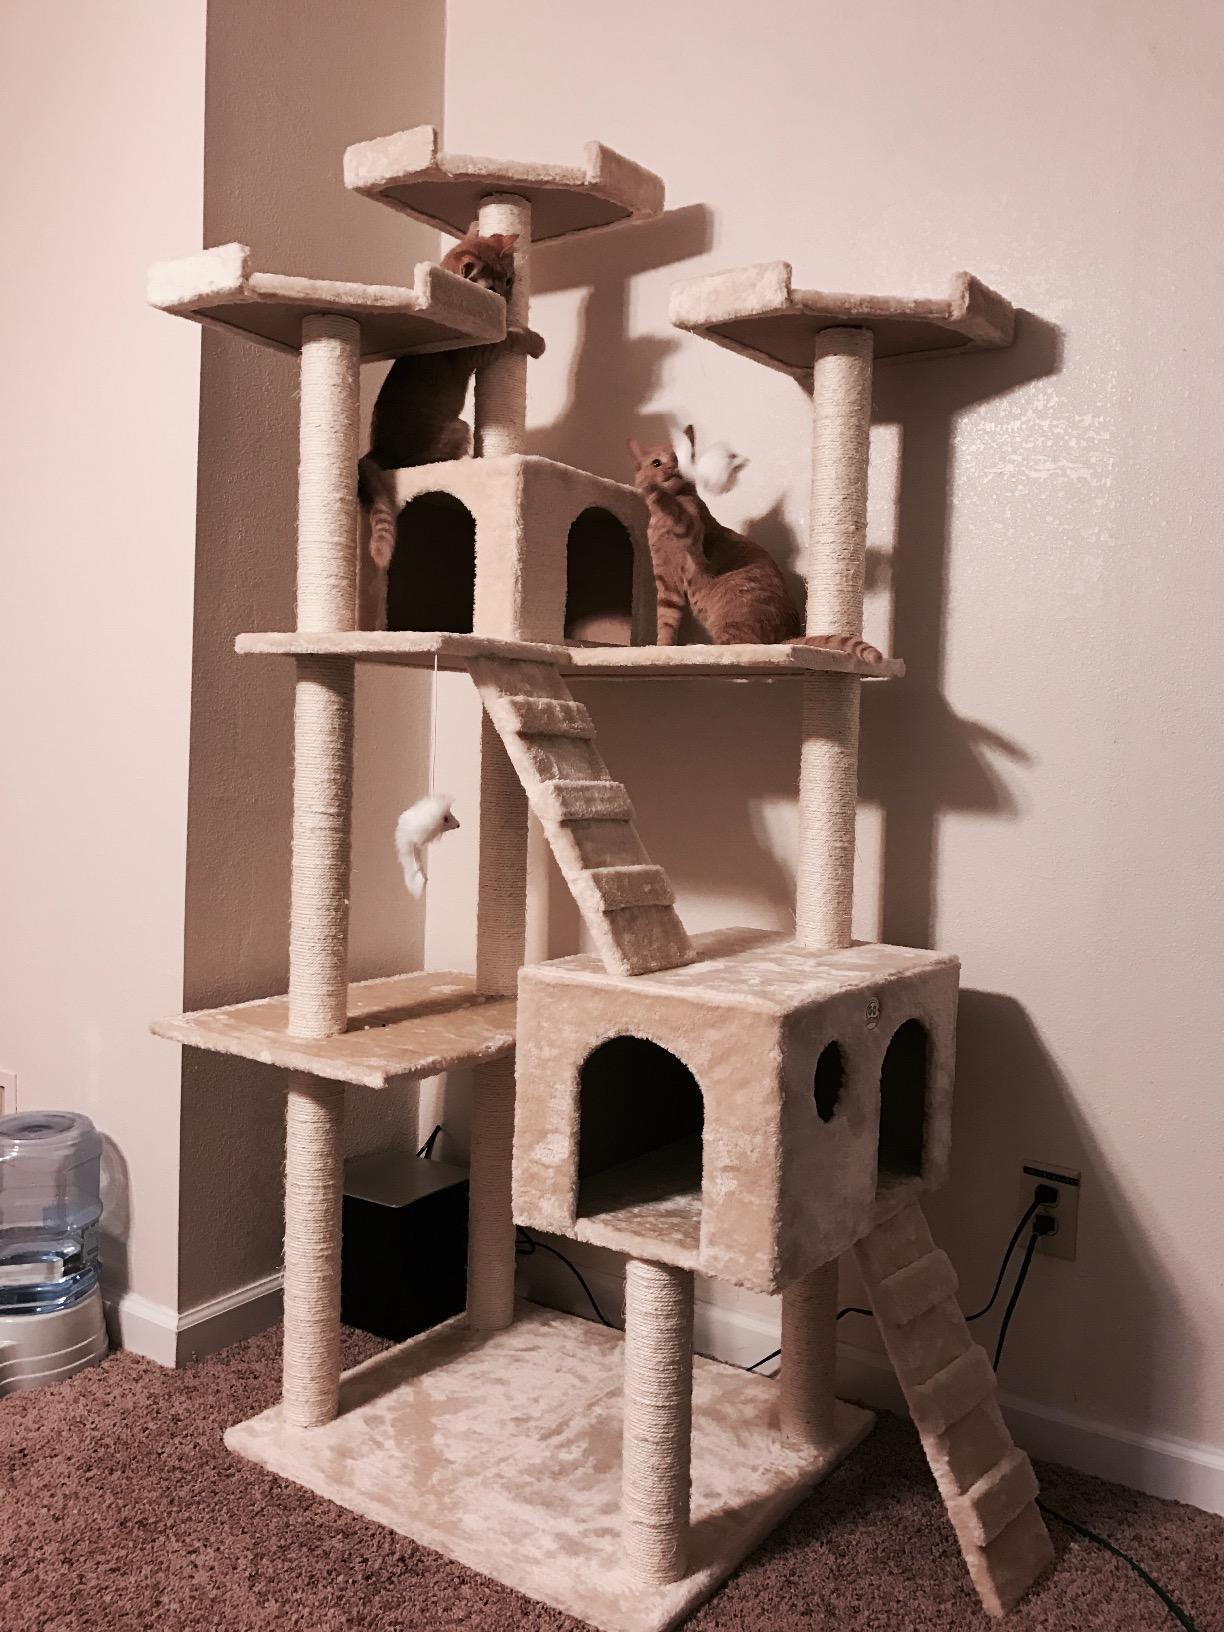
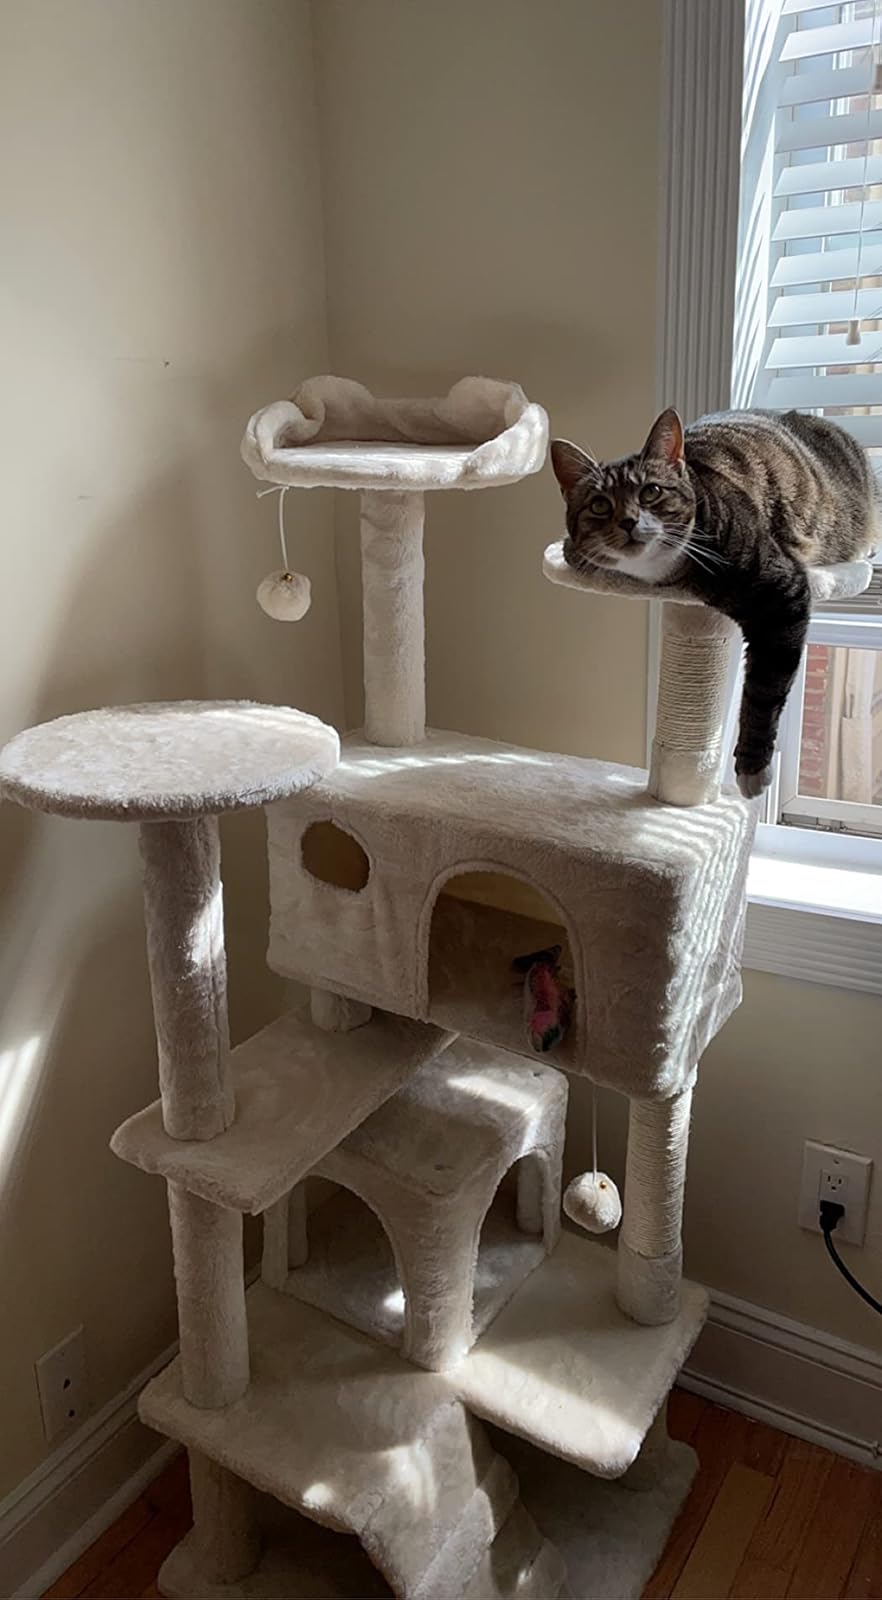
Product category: items_cat tree
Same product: no